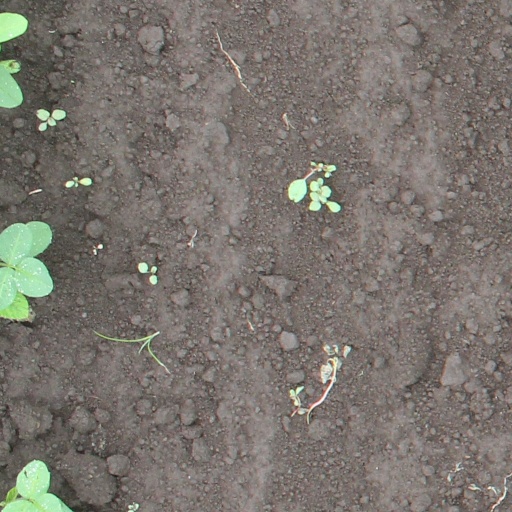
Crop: soybean